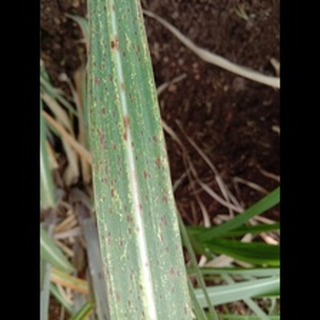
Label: sugarcane_rust